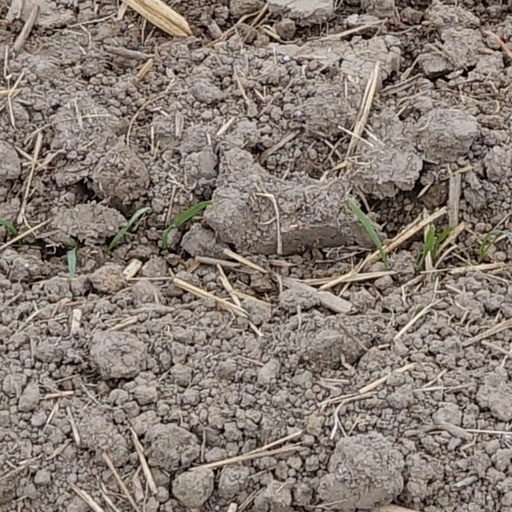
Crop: wheat